Music of Australia

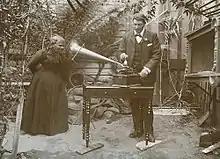
Horace Watson recording the songs of Fanny Cochrane Smith, considered to be the last fluent speaker of a Tasmanian language, 1903. Folk-singer Bruce Watson, descendant of Watson, composed a song about this picture and later performed it with singer Ronnie Summers, a descendant of Smith.

Indigenous Australian music is unique, as it dates back more than 60,000 years to the prehistory of Australia and continues the ancient songlines through contemporary artists as diverse as: David Dahwurr Hudson, Warumpi Band, Wild Water, Saltwater Band, Nabarlek, Nokturnl, the Pigram Brothers, Blekbala Mujik, and Ruby Hunter.